Oak Ridge, Tennessee

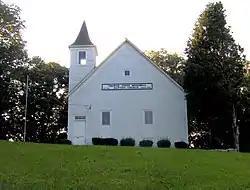
George Jones Memorial Baptist Church, built by the residents of Wheat in 1901

The earliest substantial occupation of the Oak Ridge area occurred during the Woodland period ( – 1000), although artifacts dating to the Paleo-Indian period have been found throughout the Clinch River valley. Two Woodland mound sites—the Crawford Farm Mounds and the Freels Farm Mounds—were uncovered in the 1930s as part of the Norris Basin salvage excavations. Both sites were just southeast of the former Scarboro community. The Bull Bluff site, which was occupied during the Woodland and Mississippian (c. 1000–1600) periods, was uncovered in the 1960s in anticipation of the construction of Melton Hill Dam. Bull Bluff is a cliff immediately southeast of Haw Ridge, opposite Melton Hill Park.